Blake Sennett

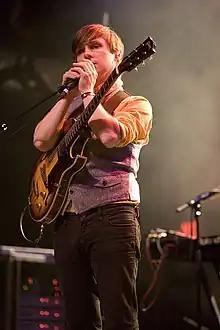
Blake Sennett with Rilo Kiley @ Terminal 5, NYC, 6/2/2008

Blake Sennett (born September 22, 1973) is an American musician and actor who serves as the lead guitarist for indie rock band Rilo Kiley, as well as the lead singer/guitarist for his alt-rock side project the Elected. Until 2017 he led Night Terrors of 1927 with Jarrod Gorbel. In addition to being a musician, Sennett was a teen actor, appearing on the television shows "Salute Your Shorts" and "Boy Meets World". As an actor, Sennett originally went by the names Blake Soper and Blake Swendson.